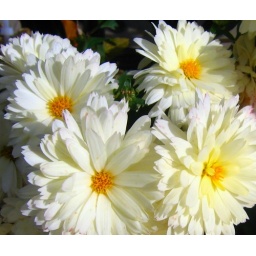
white is also nice in flowers 2008